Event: Nepal Earthquake
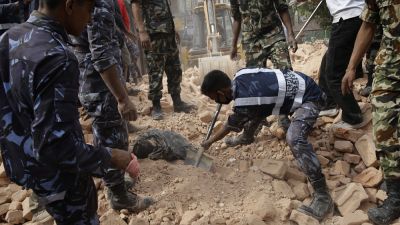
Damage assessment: damage